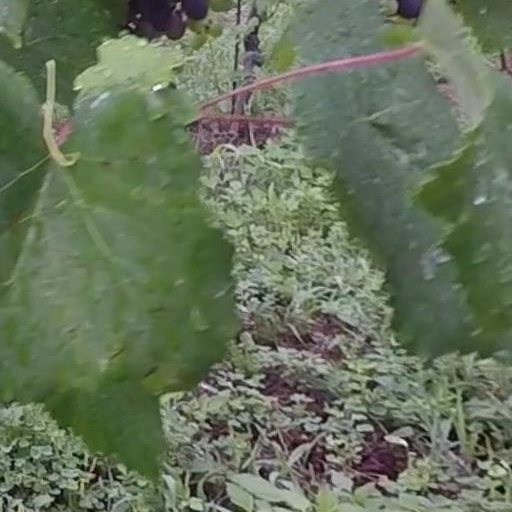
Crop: grape